Alastair Cook

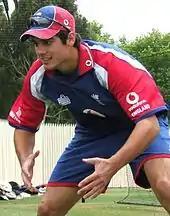
Cook in catching practice during the 2006–07 Ashes tour

At the start of the following series against Pakistan, Cook recorded his second Test century, gaining him a spot on the boards at Lord's alongside Ian Bell and Collingwood. He and Bell both recorded back to back centuries by the following Test at Old Trafford as well as Cook scoring his then-career best 127 in an innings defeat over Pakistan. In what now seemed a pattern, Cook's century came up while partnering with Collingwood as with his previous two. In the controversial forfeited Test, sometimes called Ovalgate, Cook contributed a first innings top score of 40 and second best 83 before Pakistan refused to return to the field. This score secured Cook's tally of runs, 403, as the second-highest scorer for England and third overall in the series. Once again Cook was overlooked in the one day series. At the end of the season he was again awarded the Young Player of the Year award as well as being shortlisted for ICC Emerging Player of the Year.